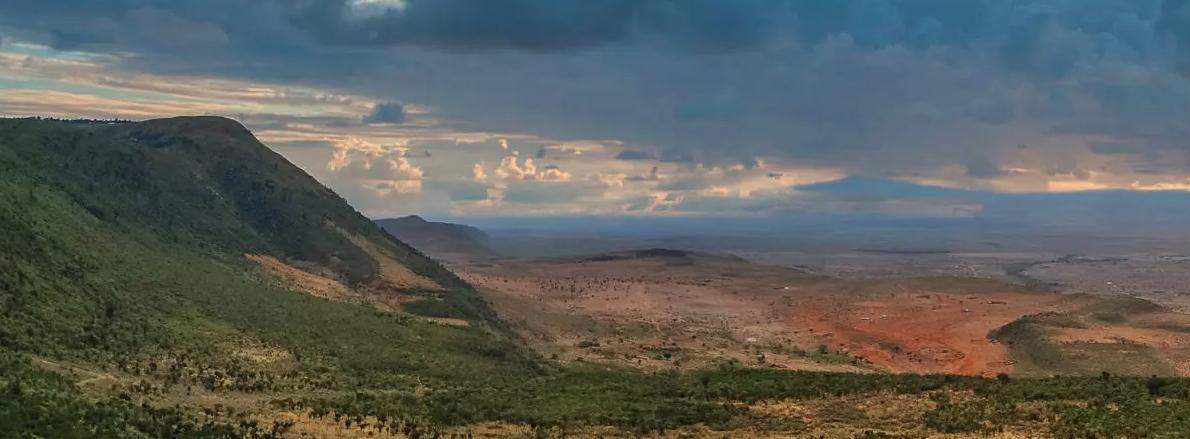
Vifungashio mbalimbali vimewekwa katika rafu huku bei zao zikionekana kwa uwazi. Hii huwasaidia wakulima kupata kwa urahisi bidhaa za mbegu zinazohitajika.